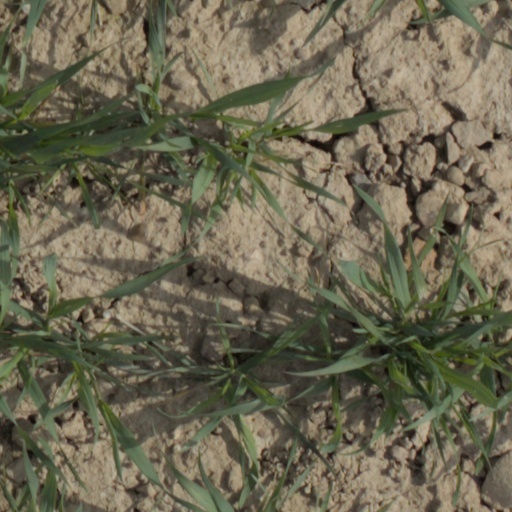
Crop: wheat